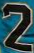
Number: 2